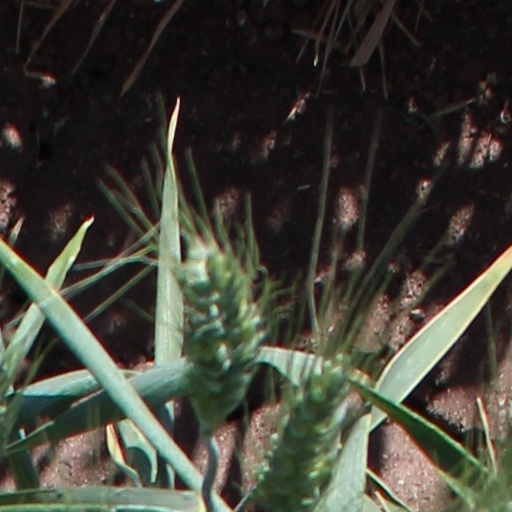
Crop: wheat